Oscar Gruzenberg

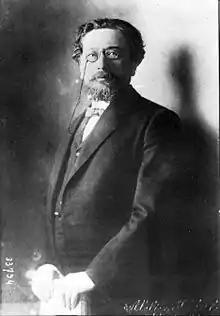
Photograph of Gruzenberg.

Oskar Osipovich Gruzenberg (in German transliteration - "Grusenberg"; ; also known as Israel Gruzenberg ; 1866–1940) was a prominent defense attorney.